Third Economic Adjustment Programme for Greece

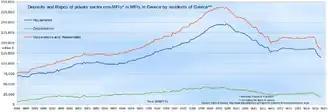
Household and corporate bank deposits (including repos) in Greece over time.

German minister of finance Wolfgang Schäuble and Eurogroup president Jean-Claude Juncker shared the scepticism and did not rule out a third bailout. According to a leaked official report from the European Commission, the ECB and the IMF, Greece may need another €50 billion ($66bn) from 2015 to 2020.